Iron Man

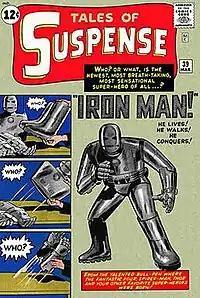
Iron Man debuts in "Tales of Suspense" #39 (March 1963). Cover art by Jack Kirby and Don Heck.

A new "Invincible Iron Man" run written by Brian Michael Bendis and illustrated by David Marquez began in 2015. A simultaneous Iron Man series, "International Iron Man", ran for seven issues in 2016 under Marvel's "All-New, All-Different Marvel" branding, also by Bendis. This series was meant to ensure Iron Man's status as a major character as "All-New, All-Different" developed. A second "Civil War" event in 2016 portrayed Iron Man as an advocate of free will against Captain Marvel's determinism.